Jimmy Sinclair

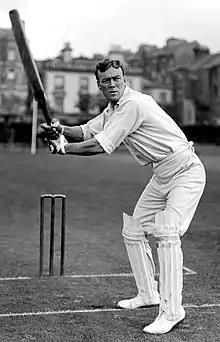

James Hugh Sinclair (16 October 1876 – 23 February 1913) was a South African cricketer who played in 25 Test matches from 1896 to 1911. He scored South Africa's first three Test centuries and was the first person from any country to score a century and take five wickets in an innings in the same Test. He is one of the fastest-scoring Test batsmen of all time.